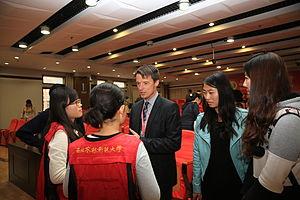
Sylvain Charlebois est un économiste canadien, professeur titulaire à la Faculté en management et en agriculture de l'Université Dalhousie à Halifax né le 30 mars 1970 à Farnham.